Eleonore Magdalene of Neuburg

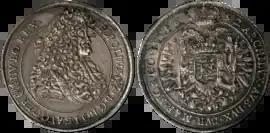
Hungarian Thaler of Leopold I minted in 1692

Eleonore was politically active and wielded considerable influence over her husband. It was reported that the empress received and opened important political documents while Leopold I stood waiting beside her "as a secretary".